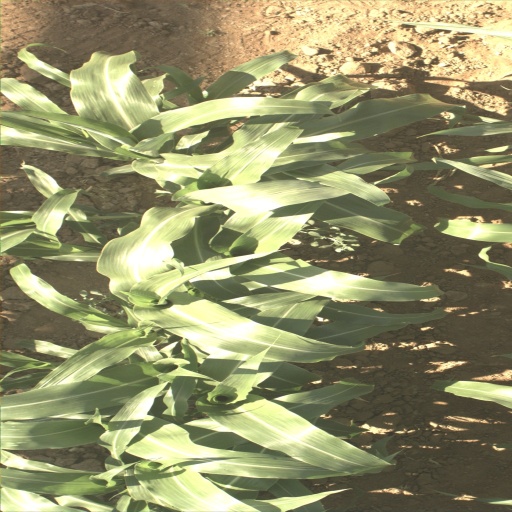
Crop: sorghum